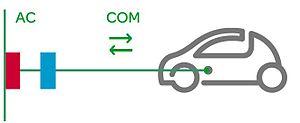
Mode 2 EV
Une station de recharge de véhicules est une infrastructure équipée d'une — ou plusieurs — borne de recharge permettant la recharge des véhicules électriques. La borne comporte au minimum un point de charge qui est matérialisé par un socle de prise. Une borne peut comporter deux points de charge et il existe des bornes doubles qui comportent donc quatre points de charge.
Une voiture électrique est une automobile mue par un ou plusieurs moteurs électriques, généralement alimentés par une batterie d'accumulateurs voire une pile à hydrogène.